Boøwy

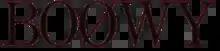
The band's logotype, used since 1985.

In January 1982, they changed their name to Boøwy and on March 21 released their first album, "Moral". At this time they were a punk rock type band. For their concert in Shibuya on September 9, Hotei wanted to take a different approach to their music and become more pop sounding, but the fans did not like the change. Fukazawa and Moroboshi mirrored the opinions of the fans and on October 9, after their performance at the Loft, they left the band and Boøwy became a quartet.